Roland Ducke

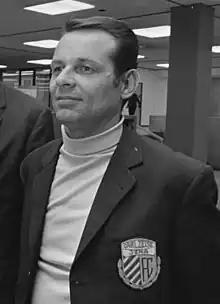
Ducke in 1970

Roland Ducke (19 November 1934 – 26 June 2005) was a German professional football player. His younger brother Peter was also a successful footballer.